Pinezhsky District

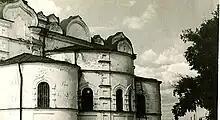
Ruins of the Assumption Cathedral of the former Ioanno-Bogoslovsky Monastery, Sura

The district contains twenty objects classified as cultural and historical heritage by Russian Federal law and additionally one object classified as cultural and historical heritage of local importance (the chapel in the village of Kushkopala). The monuments protected at the federal level include: